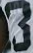
Number: 3